VFA-14

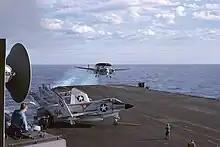
A VF-14 F-3B on the , in 1962–63

In 1951 and 1952, VF-14 made two deployments to the Mediterranean Sea aboard the modernized , still flying the F4U Corsair. In 1953, they deployed in on another Med cruise with Air Task Group (ATG-201), (which included VF-11, VA-12, VF-13, AND VA-15). In 1954, VF-14 took on the role of all-weather interceptor when they transitioned to the F3D-2 Skyknight, but only made a three-months deployment aboard in late 1954. As the F3D proved unsuitable for carrier operations, the squadron transitioned to the F3H-2N Demon in 1955. VF-14 made two deployments aboard in 1957. The squadron was then re-equipped with F3H-2s. VF-14 and its parent CVG-1 were then reassigned to "Franklin D. Roosevelt" and made eight deployments to the Mediterranean Sea up to 1969.